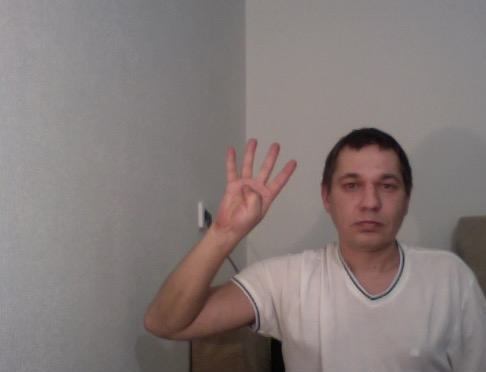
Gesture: four